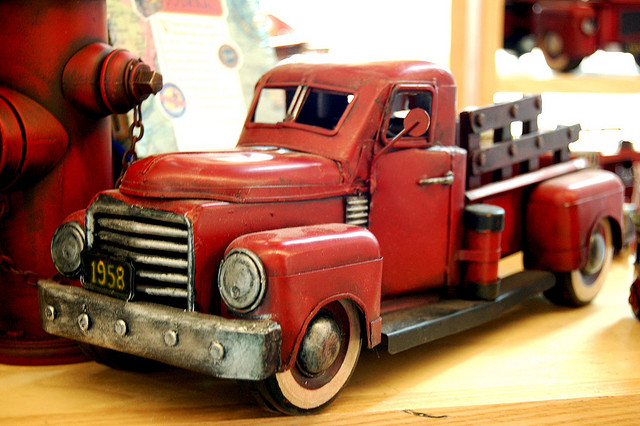
user: Given an image and a question. Answer the question in a short answer. Question: How do they decide which cars are antique? Short Answer:
assistant: age